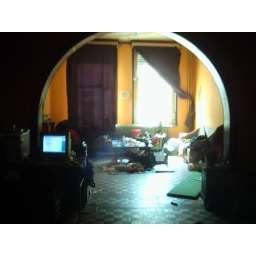
That's where we sleep, I sleep on the couch right in front of the windows